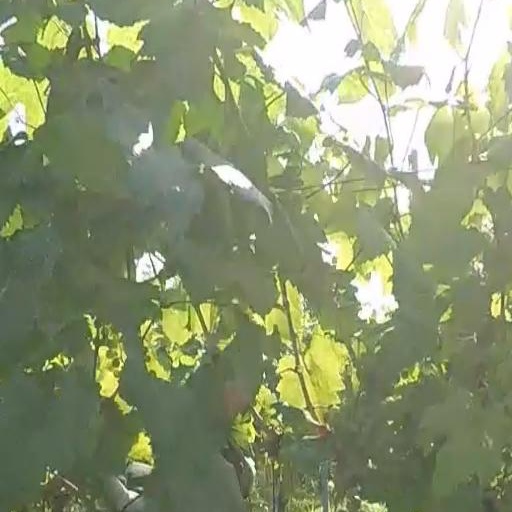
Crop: grape